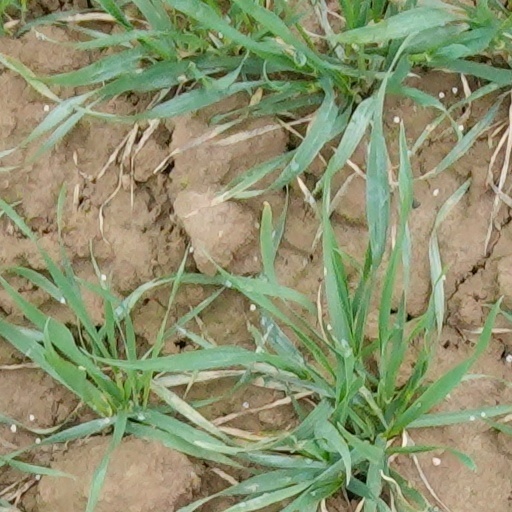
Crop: wheat